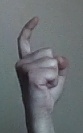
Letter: ra